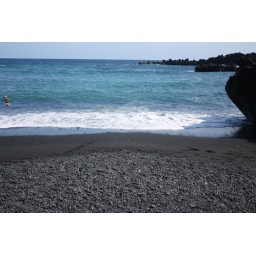
A beach of black sand in Waianapanapa State Park.